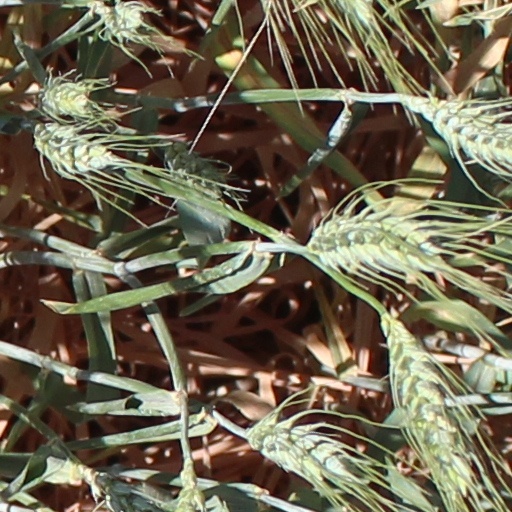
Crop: wheat